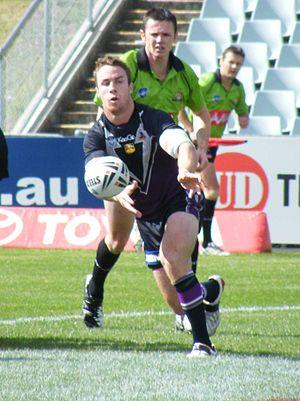
La Saison 2014 de la National Rugby League est la cent-huitième saison de cette compétition depuis que celle-ci a été créée en 1908. Seize équipes jouent 26 journées de championnat, les huit meilleures d'entre elles sont qualifiées pour les phases finales, dans le but de se qualifier pour la grande finale.
James Maloney, né le 15 juin 1986 à Orange, est un joueur de rugby à XIII australien évoluant au poste de demi d'ouverture ou demi de mêlée dans les années 2000 et 2010.
Le Tournoi des Quatre Nations 2016 est la cinquième édition de cette compétition internationale de rugby à XIII. Elle se déroule du 28 octobre au 20 novembre 2016 en Angleterre. Les quatre participants sont l’Australie, la Nouvelle-Zélande, l'Angleterre et l'Écosse, qualifié en remportant la Coupe d'Europe des nations 2014.